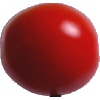
Label: Tomato 4